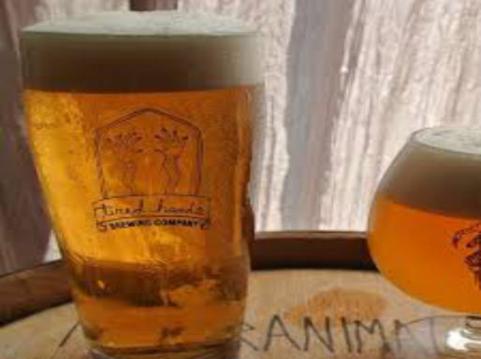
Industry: Food